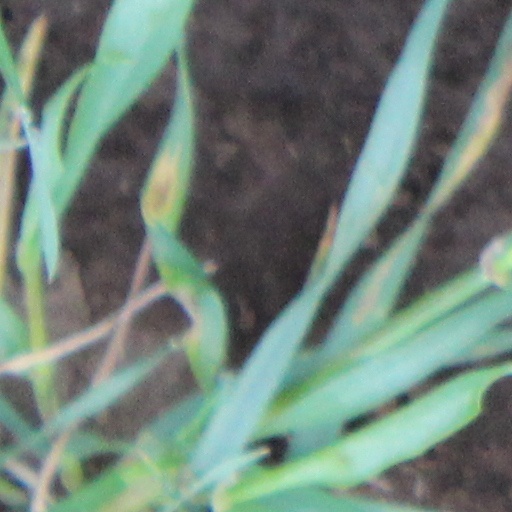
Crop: wheat